2018–19 Houston Cougars women's basketball team

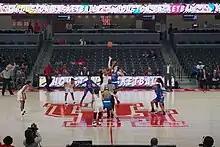
Houston in action against SMU

The 2018–19 Houston Cougars women's basketball team represented the University of Houston during the 2018–19 NCAA Division I women's basketball season. The season marked the sixth for the Cougars as members of the American Athletic Conference. The Cougars were led by fifth-year head coach Ronald Hughey. They played their home games at Fertitta Center, which reopened on December 1, 2018, after a $60 million upgrade. The Cougars played their first three non-conference home games at H&PE Arena while construction on Fertitta Center was completed. They finished the season 15–16, 9–7 in The American play to finish in fourth place. They lost to South Florida in the quarterfinals of the American Athletic Conference women's tournament. They received an at-large bid to the Women's National Invitation Tournament, where they lost to Arkansas in the first round.